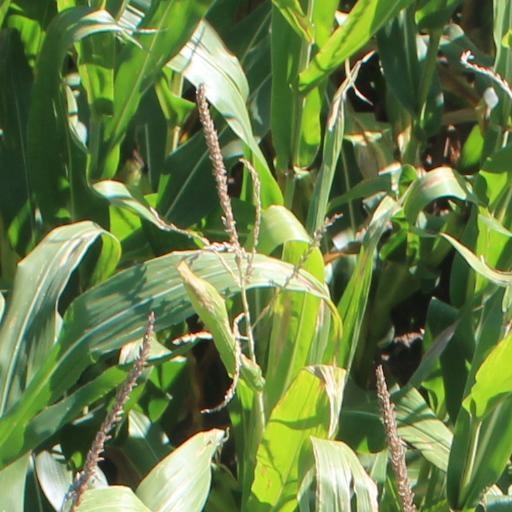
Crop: maize; corn